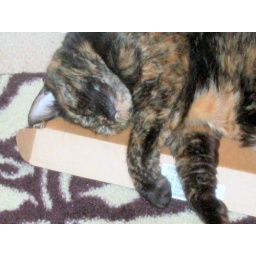
Gato needs a new cat bed but in a pinch a small flat box will do.